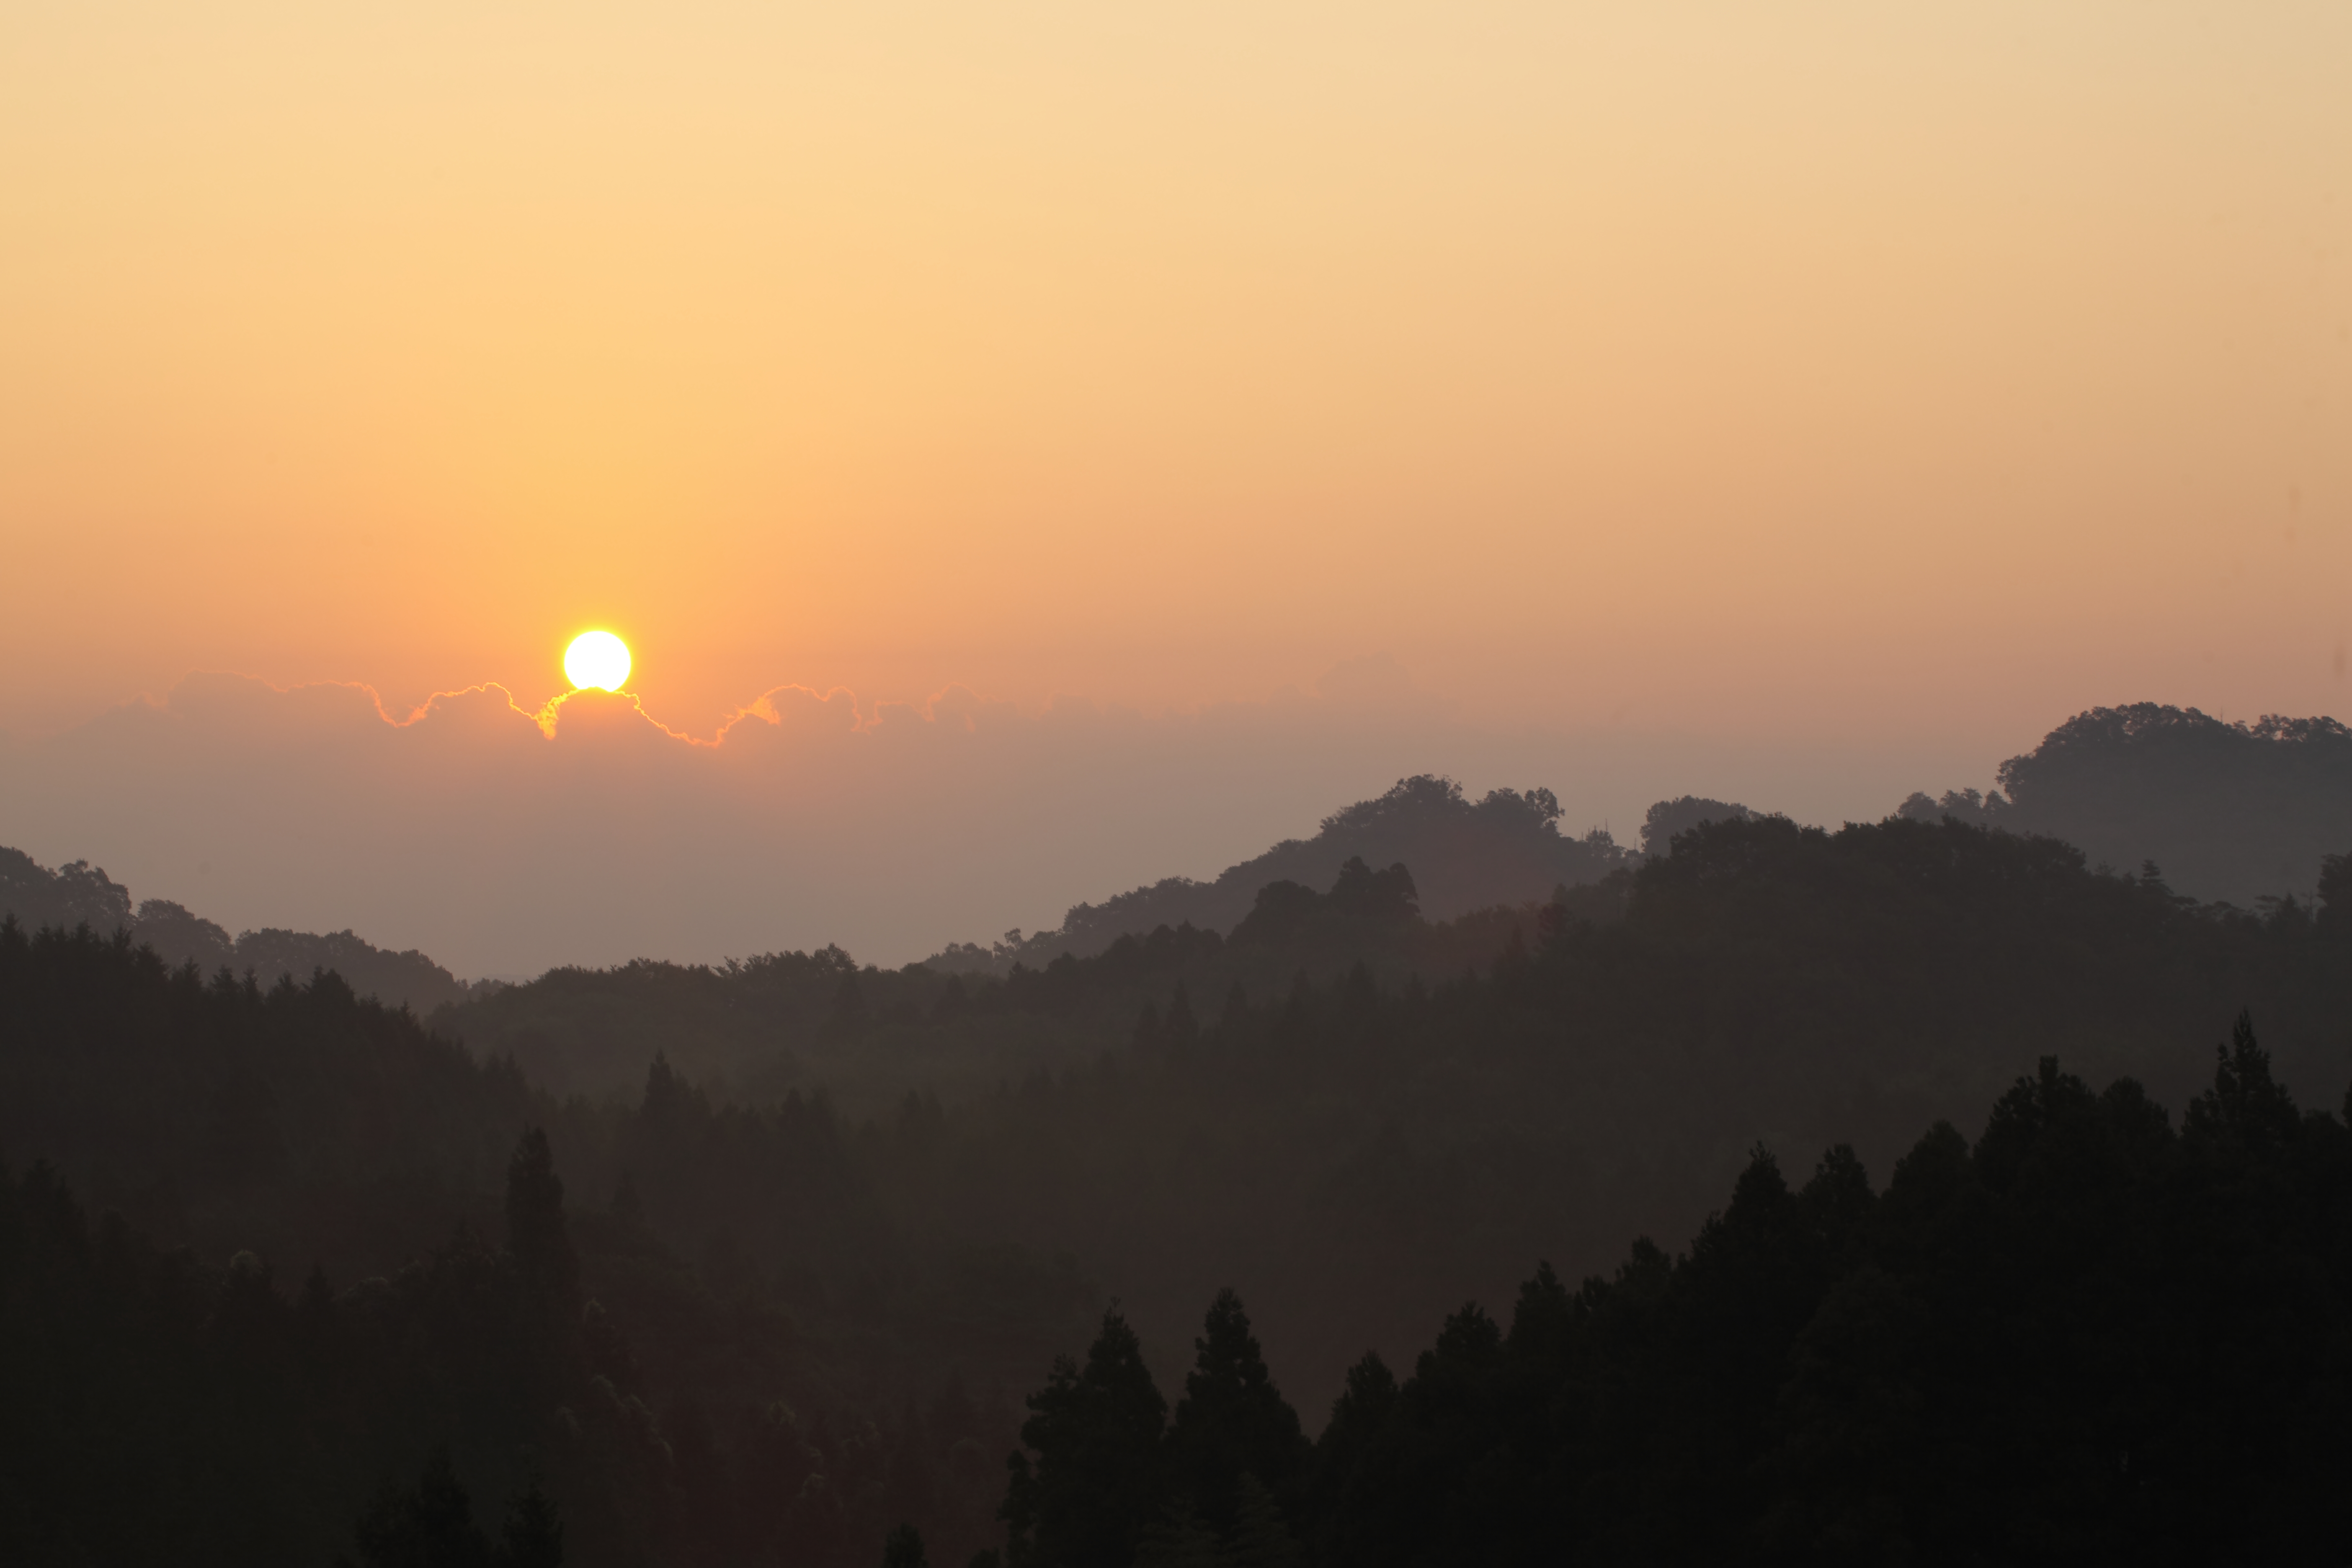
landscape, mountain, sky, sun, fog, sunrise, sunset, mist, sunlight, cloudy, morning, hill, view, dawn, dusk, evening, high, haze, clouds, 5d, day, hires, markii, hi, res, resolution, afterglow, atmospheric phenomenon, mountainous landforms, red sky at morning